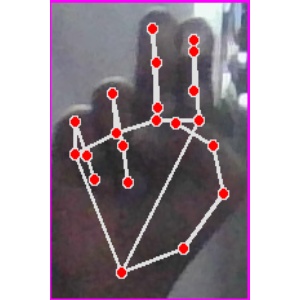
अक्षर: ह